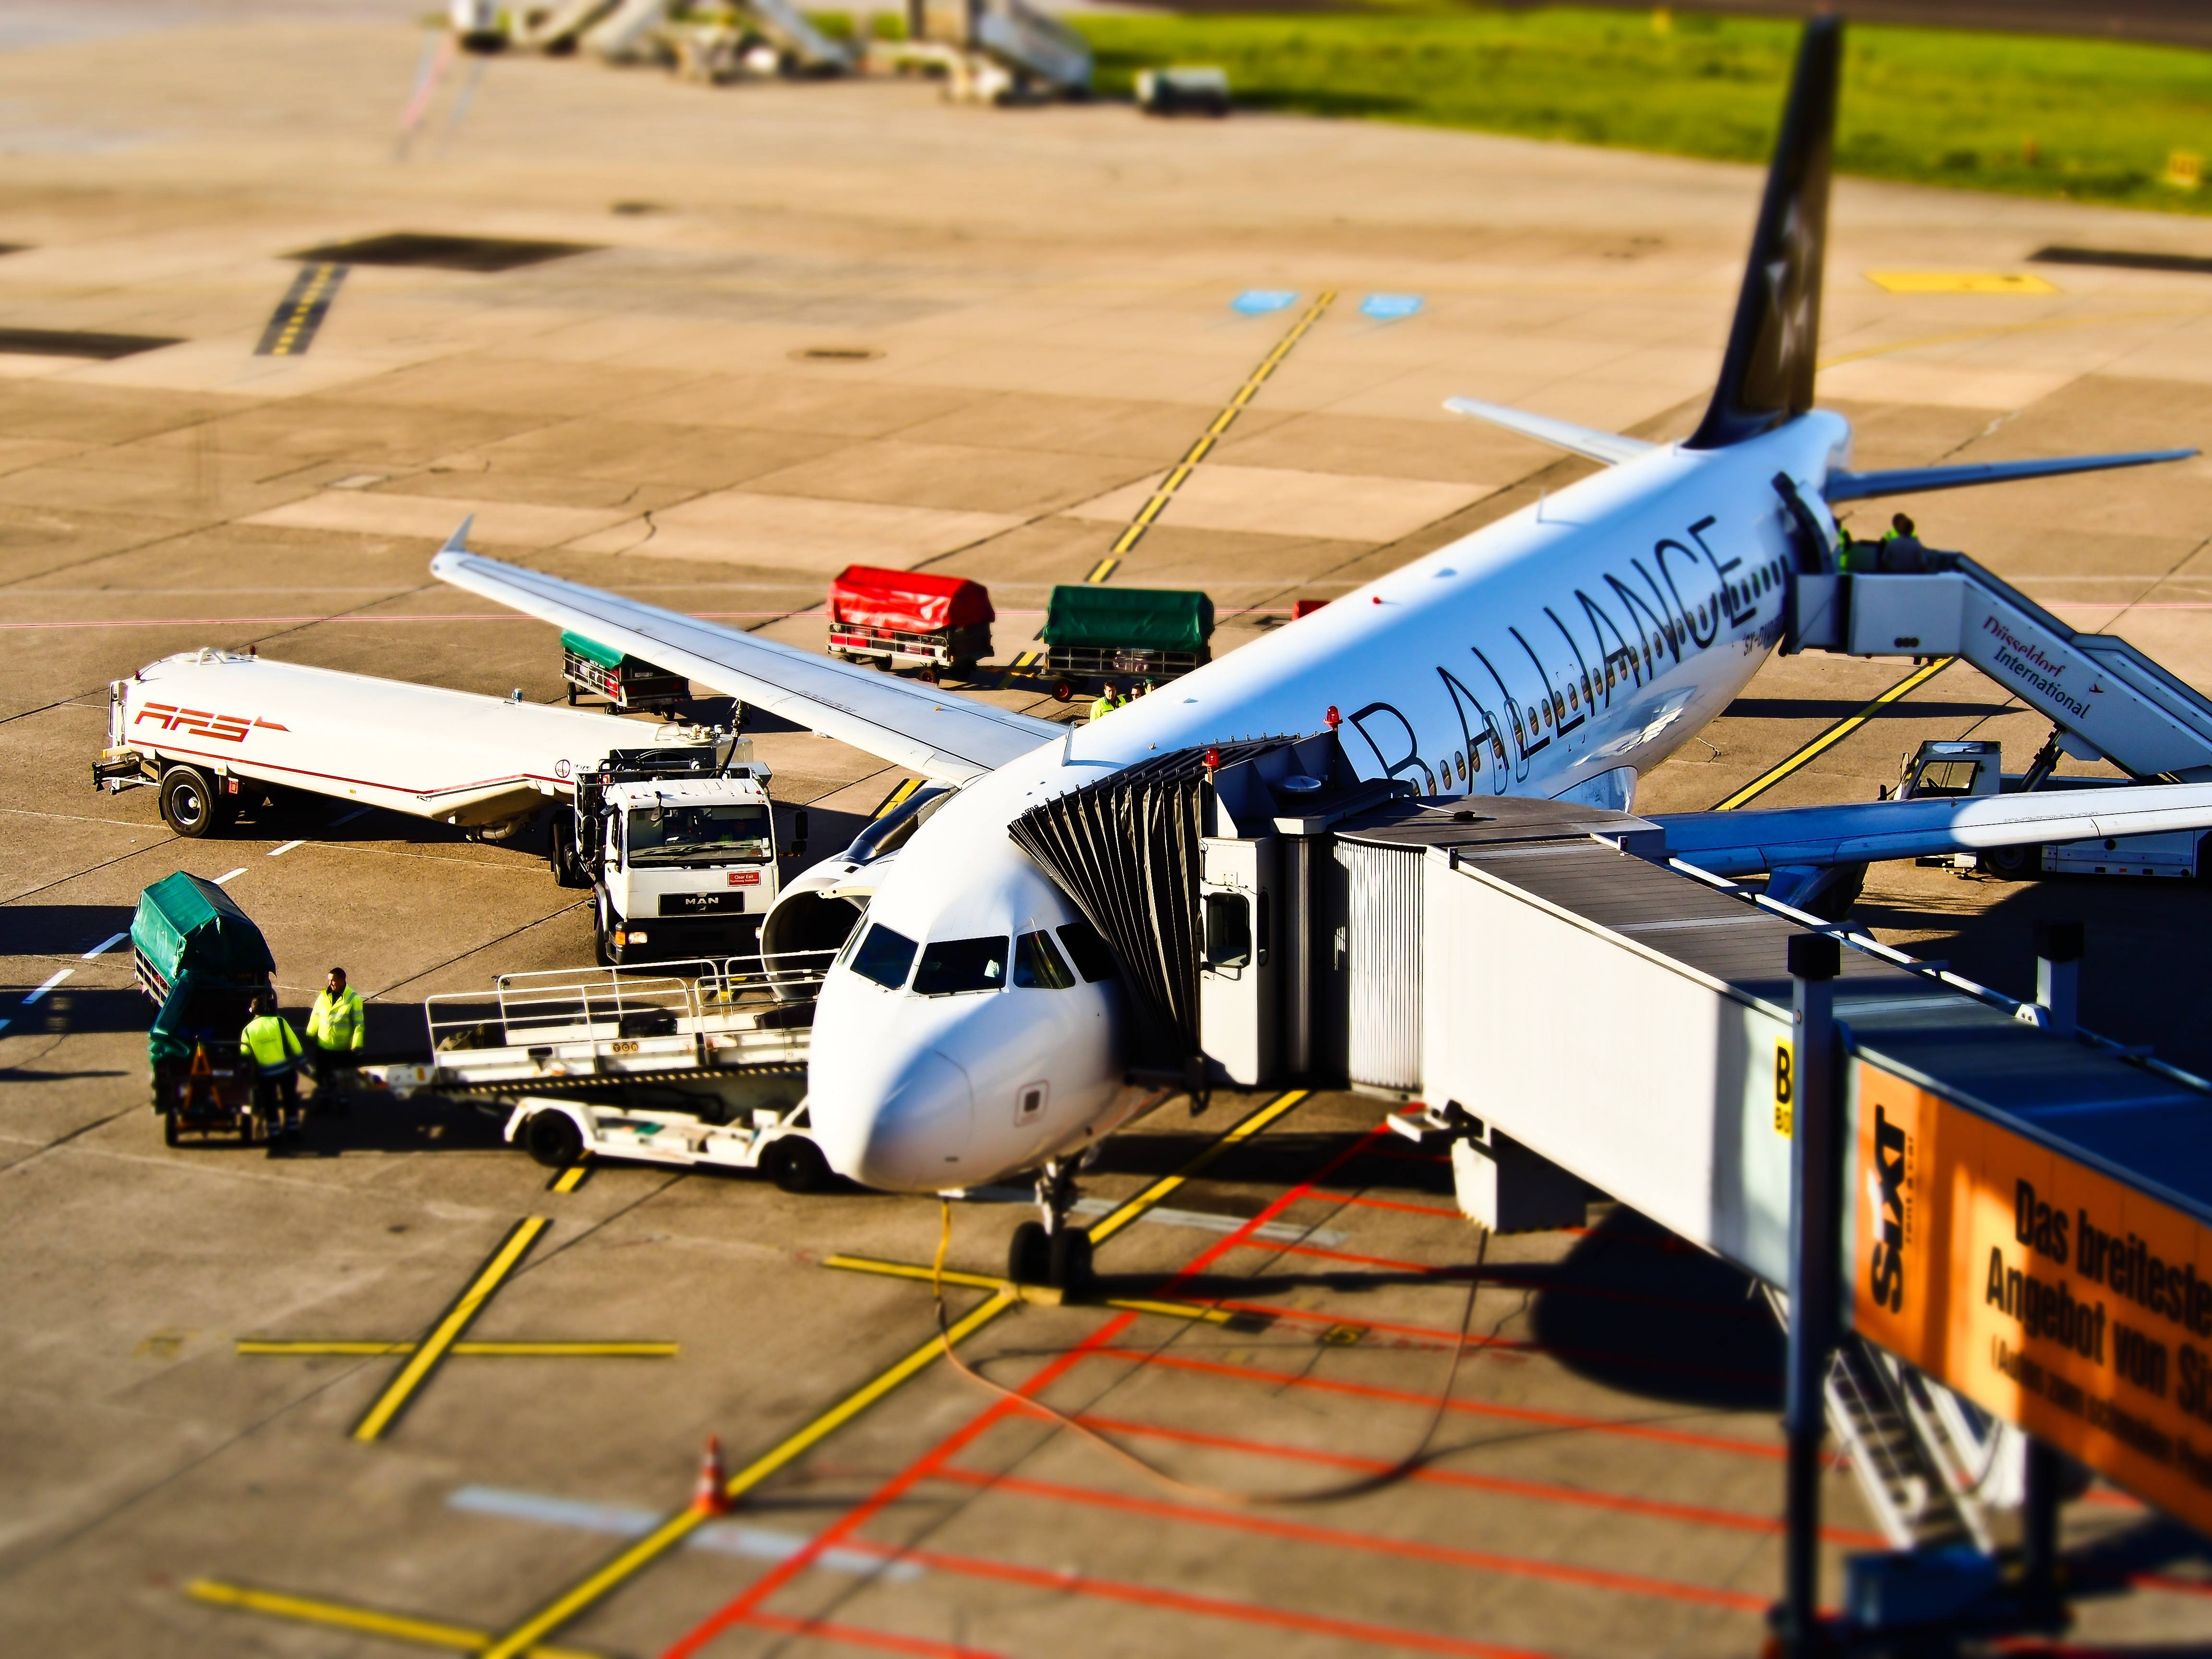
wing, fly, airport, travel, airplane, aircraft, vehicle, airline, aviation, flight, departure, airliner, airbus, boeing, air traffic, passenger aircraft, tilt shift, air force, jet aircraft, gangway, model aircraft, atmosphere of earth, aerospace engineering, aircraft engine